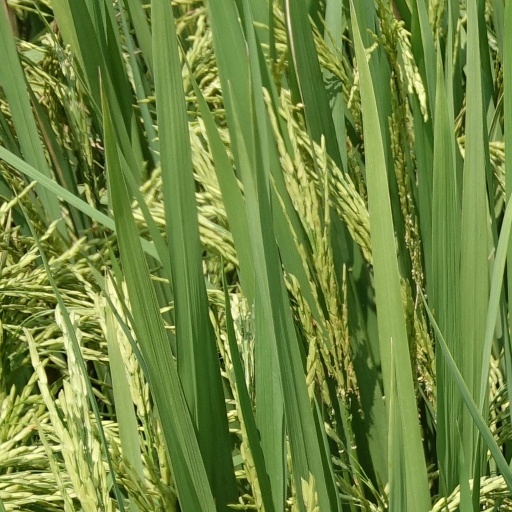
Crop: rice